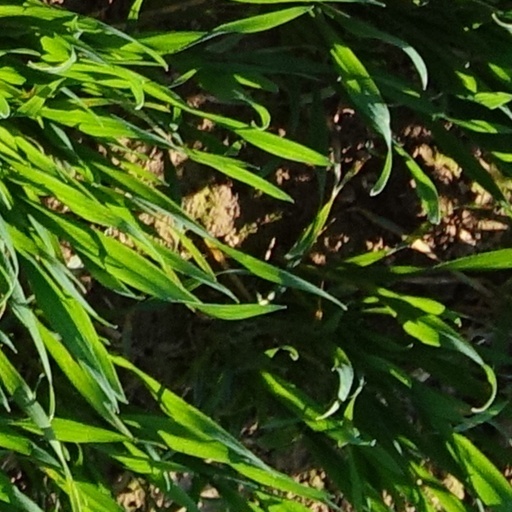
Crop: wheat